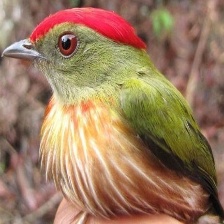
Species: STRIPPED MANAKIN
Scientific name: MACHAEROPTERUS REGULUS